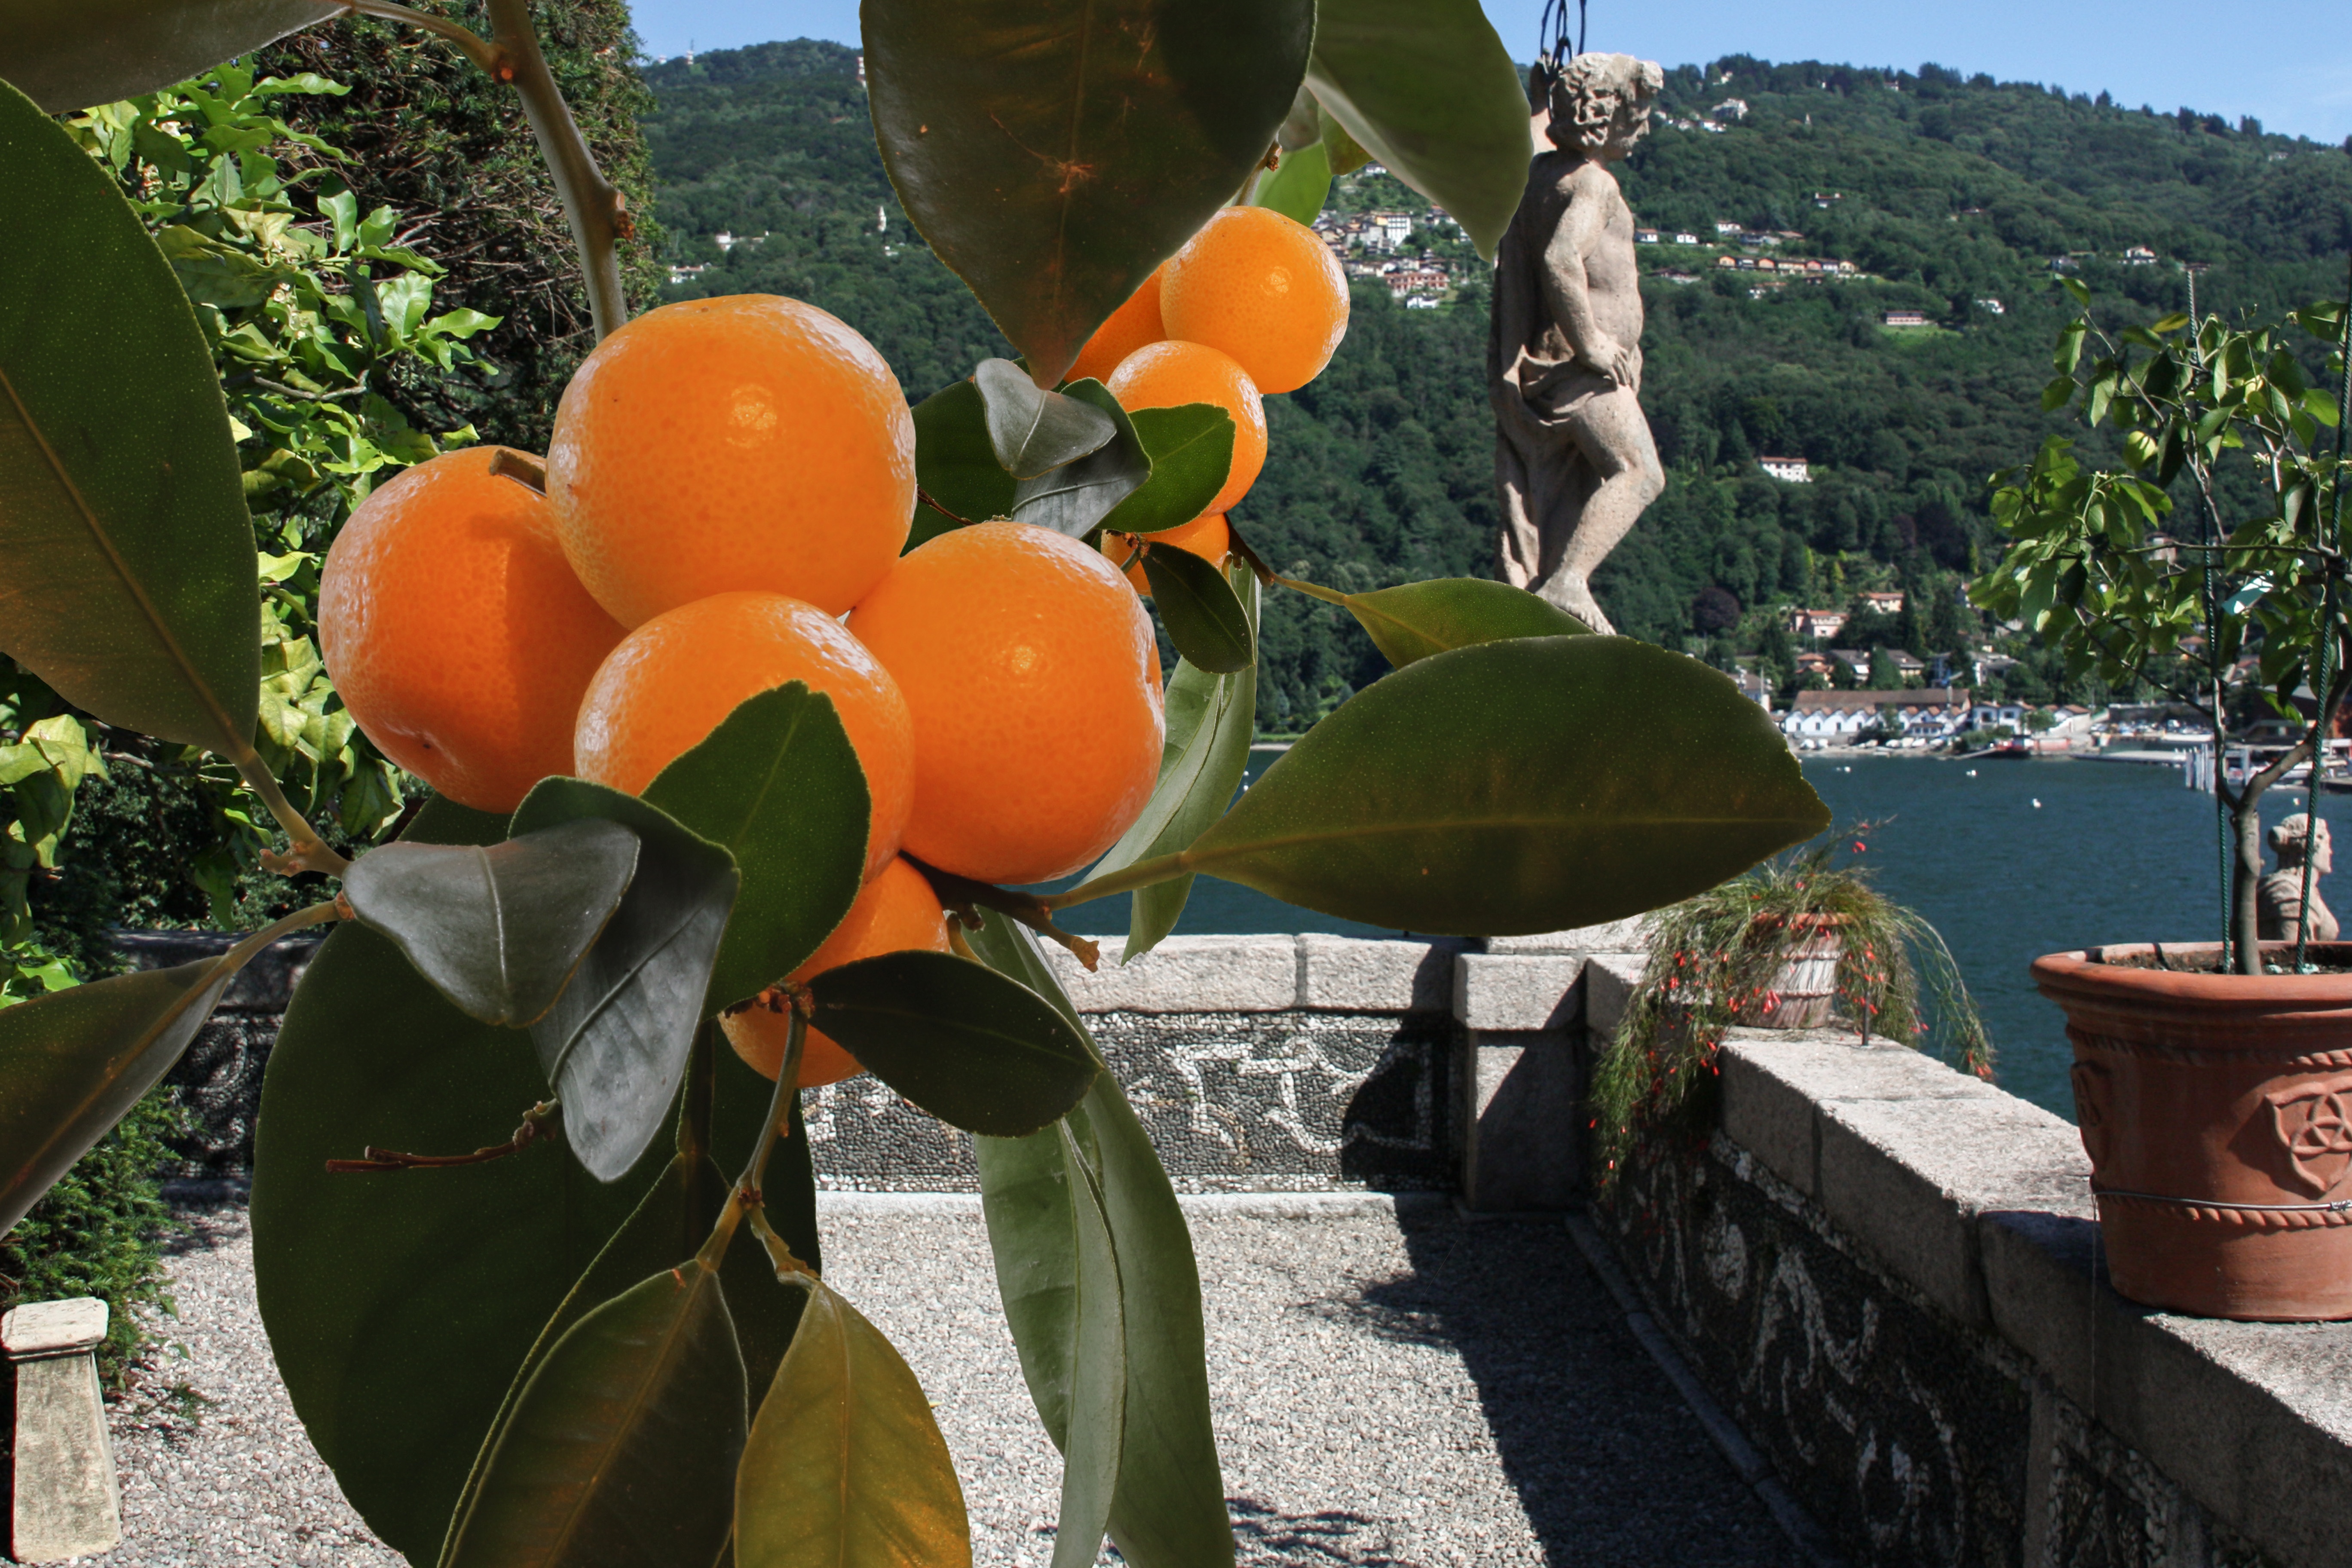
landscape, water, plant, sun, fruit, flower, food, produce, italy, botany, garden, flora, leaves, bright, fruits, oranges, flowering plant, tangerines, lago maggiore, land plant, arecales